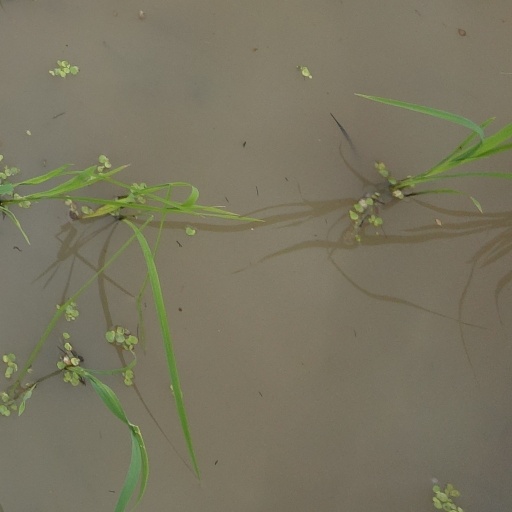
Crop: rice